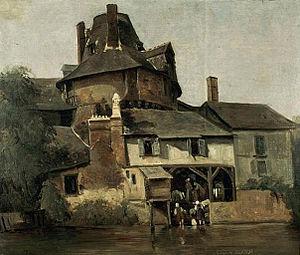
Les remparts de Rennes sont une série de murailles érigées entre le IIIᵉ et le XVᵉ siècles pour protéger la ville de Rennes.
Apigné est un hameau situé le long de la Vilaine entre Rennes et Le Rheu.